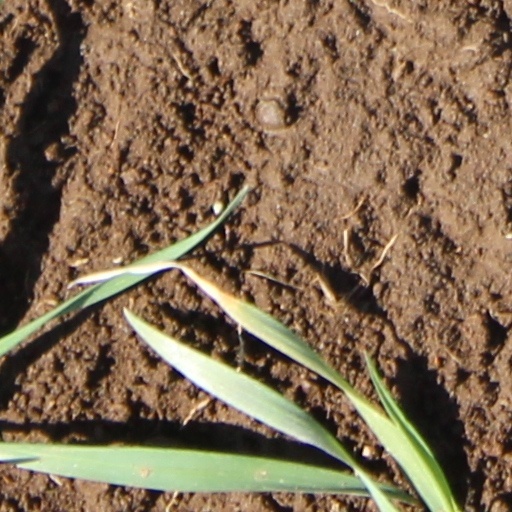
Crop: wheat